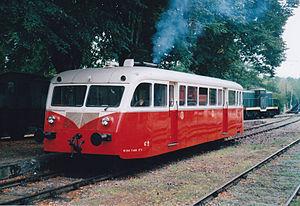
L'autorail De Dion-Bouton M104 du Train touristique de Guîtres à Marcenais (Gironde).
Cet article recense les autorails et automotrices de chemin de fer de France classés ou inscrits au titre des monuments historiques.
Le Réseau des Landes, de la Gironde et du Blayais est construit par la Société générale des chemins de fer économiques, pour desservir les régions rurales du département de la Gironde. Toutes les lignes sont construites à voie normale.
Le Train touristique de Guîtres à Marcenais, est un chemin de fer touristique et historique géré par une association loi de 1901 nommée Association des amis du chemin de fer de la vallée de l'Isle. Le train circule du 1ᵉʳ mai au 31 octobre, au départ de la gare de Guîtres, dans le département français de la Gironde, sur une ligne à voie normale de 18 km.